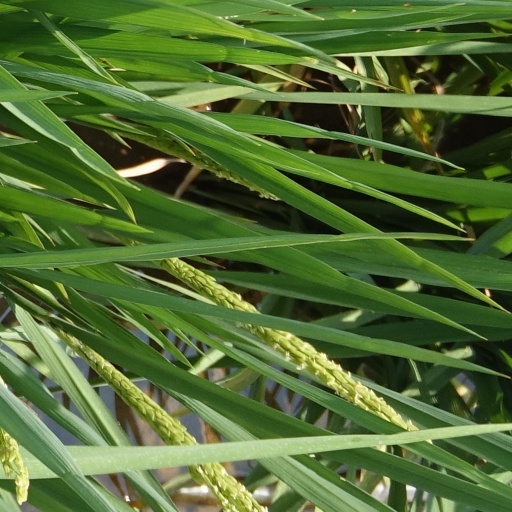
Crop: rice